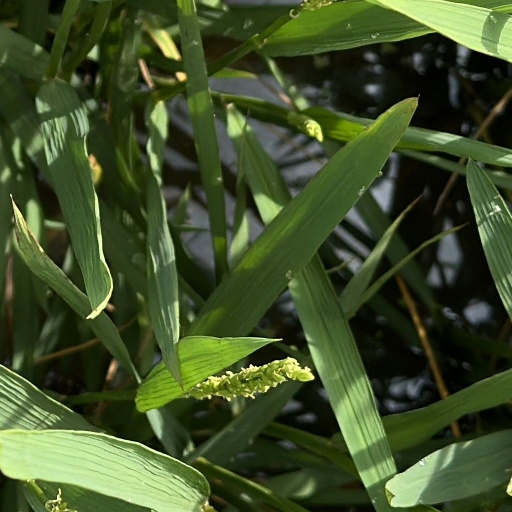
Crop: rice